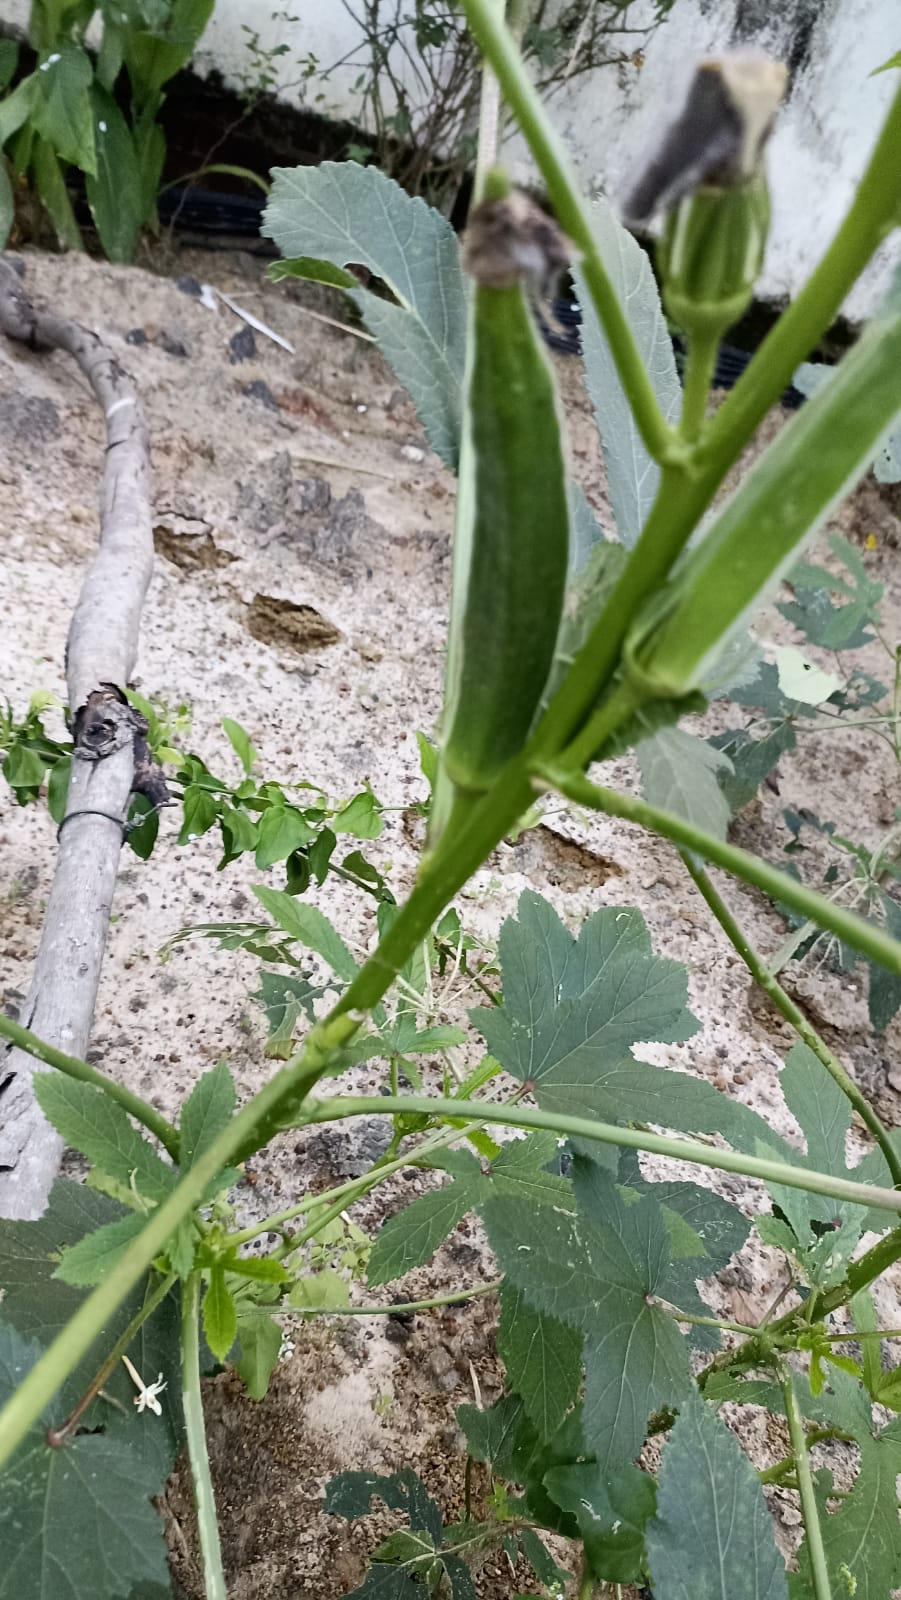
Label: Mature